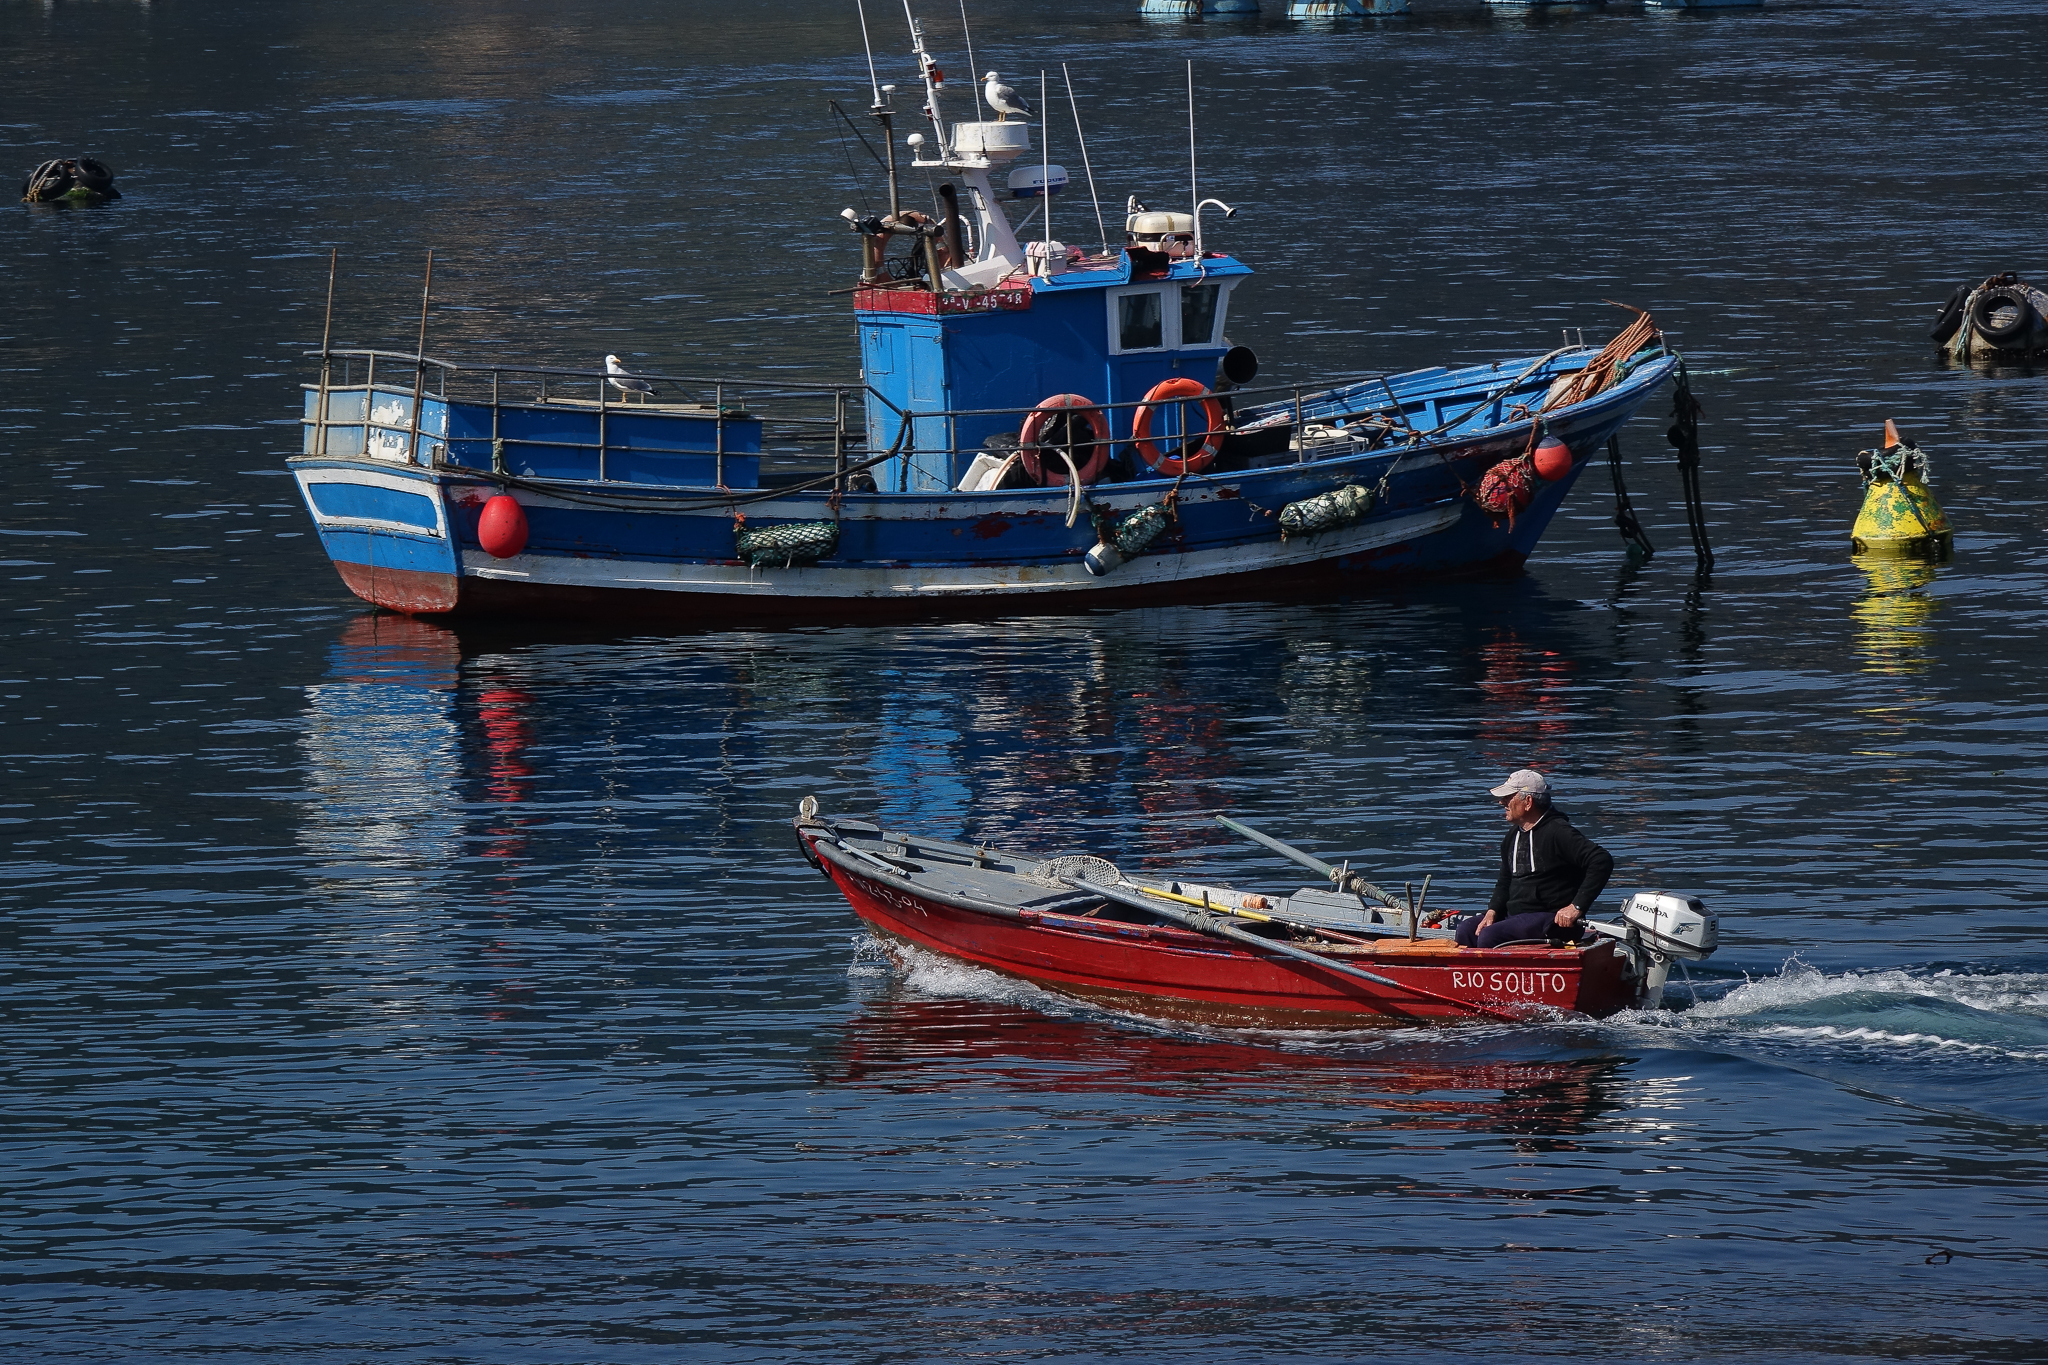
landscape, sea, boat, vehicle, fisherman, bay, spain, boating, galicia, pontevedra, paisajes, watercraft, espana, ggl1, gaby1, xovesphoto, sonyrx10, rx10, cangasdomorrazo, gphoto, xelodegalicia, fishing vessel, gabrielcoru a, ald n, watercraft rowing, fishing trawler